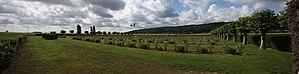
Le cimetière militaire français de Catenoy, dans l'Oise. (Nécropole Nationale)
La nécropole nationale de Catenoy est un cimetière militaire de la Première Guerre mondiale situé sur le territoire de la commune de Catenoy dans le département de l'Oise.
Catenoy est une commune française située dans le département de l'Oise en région Hauts-de-France.
En France, une nécropole nationale est un cimetière militaire appartenant à l’État français.